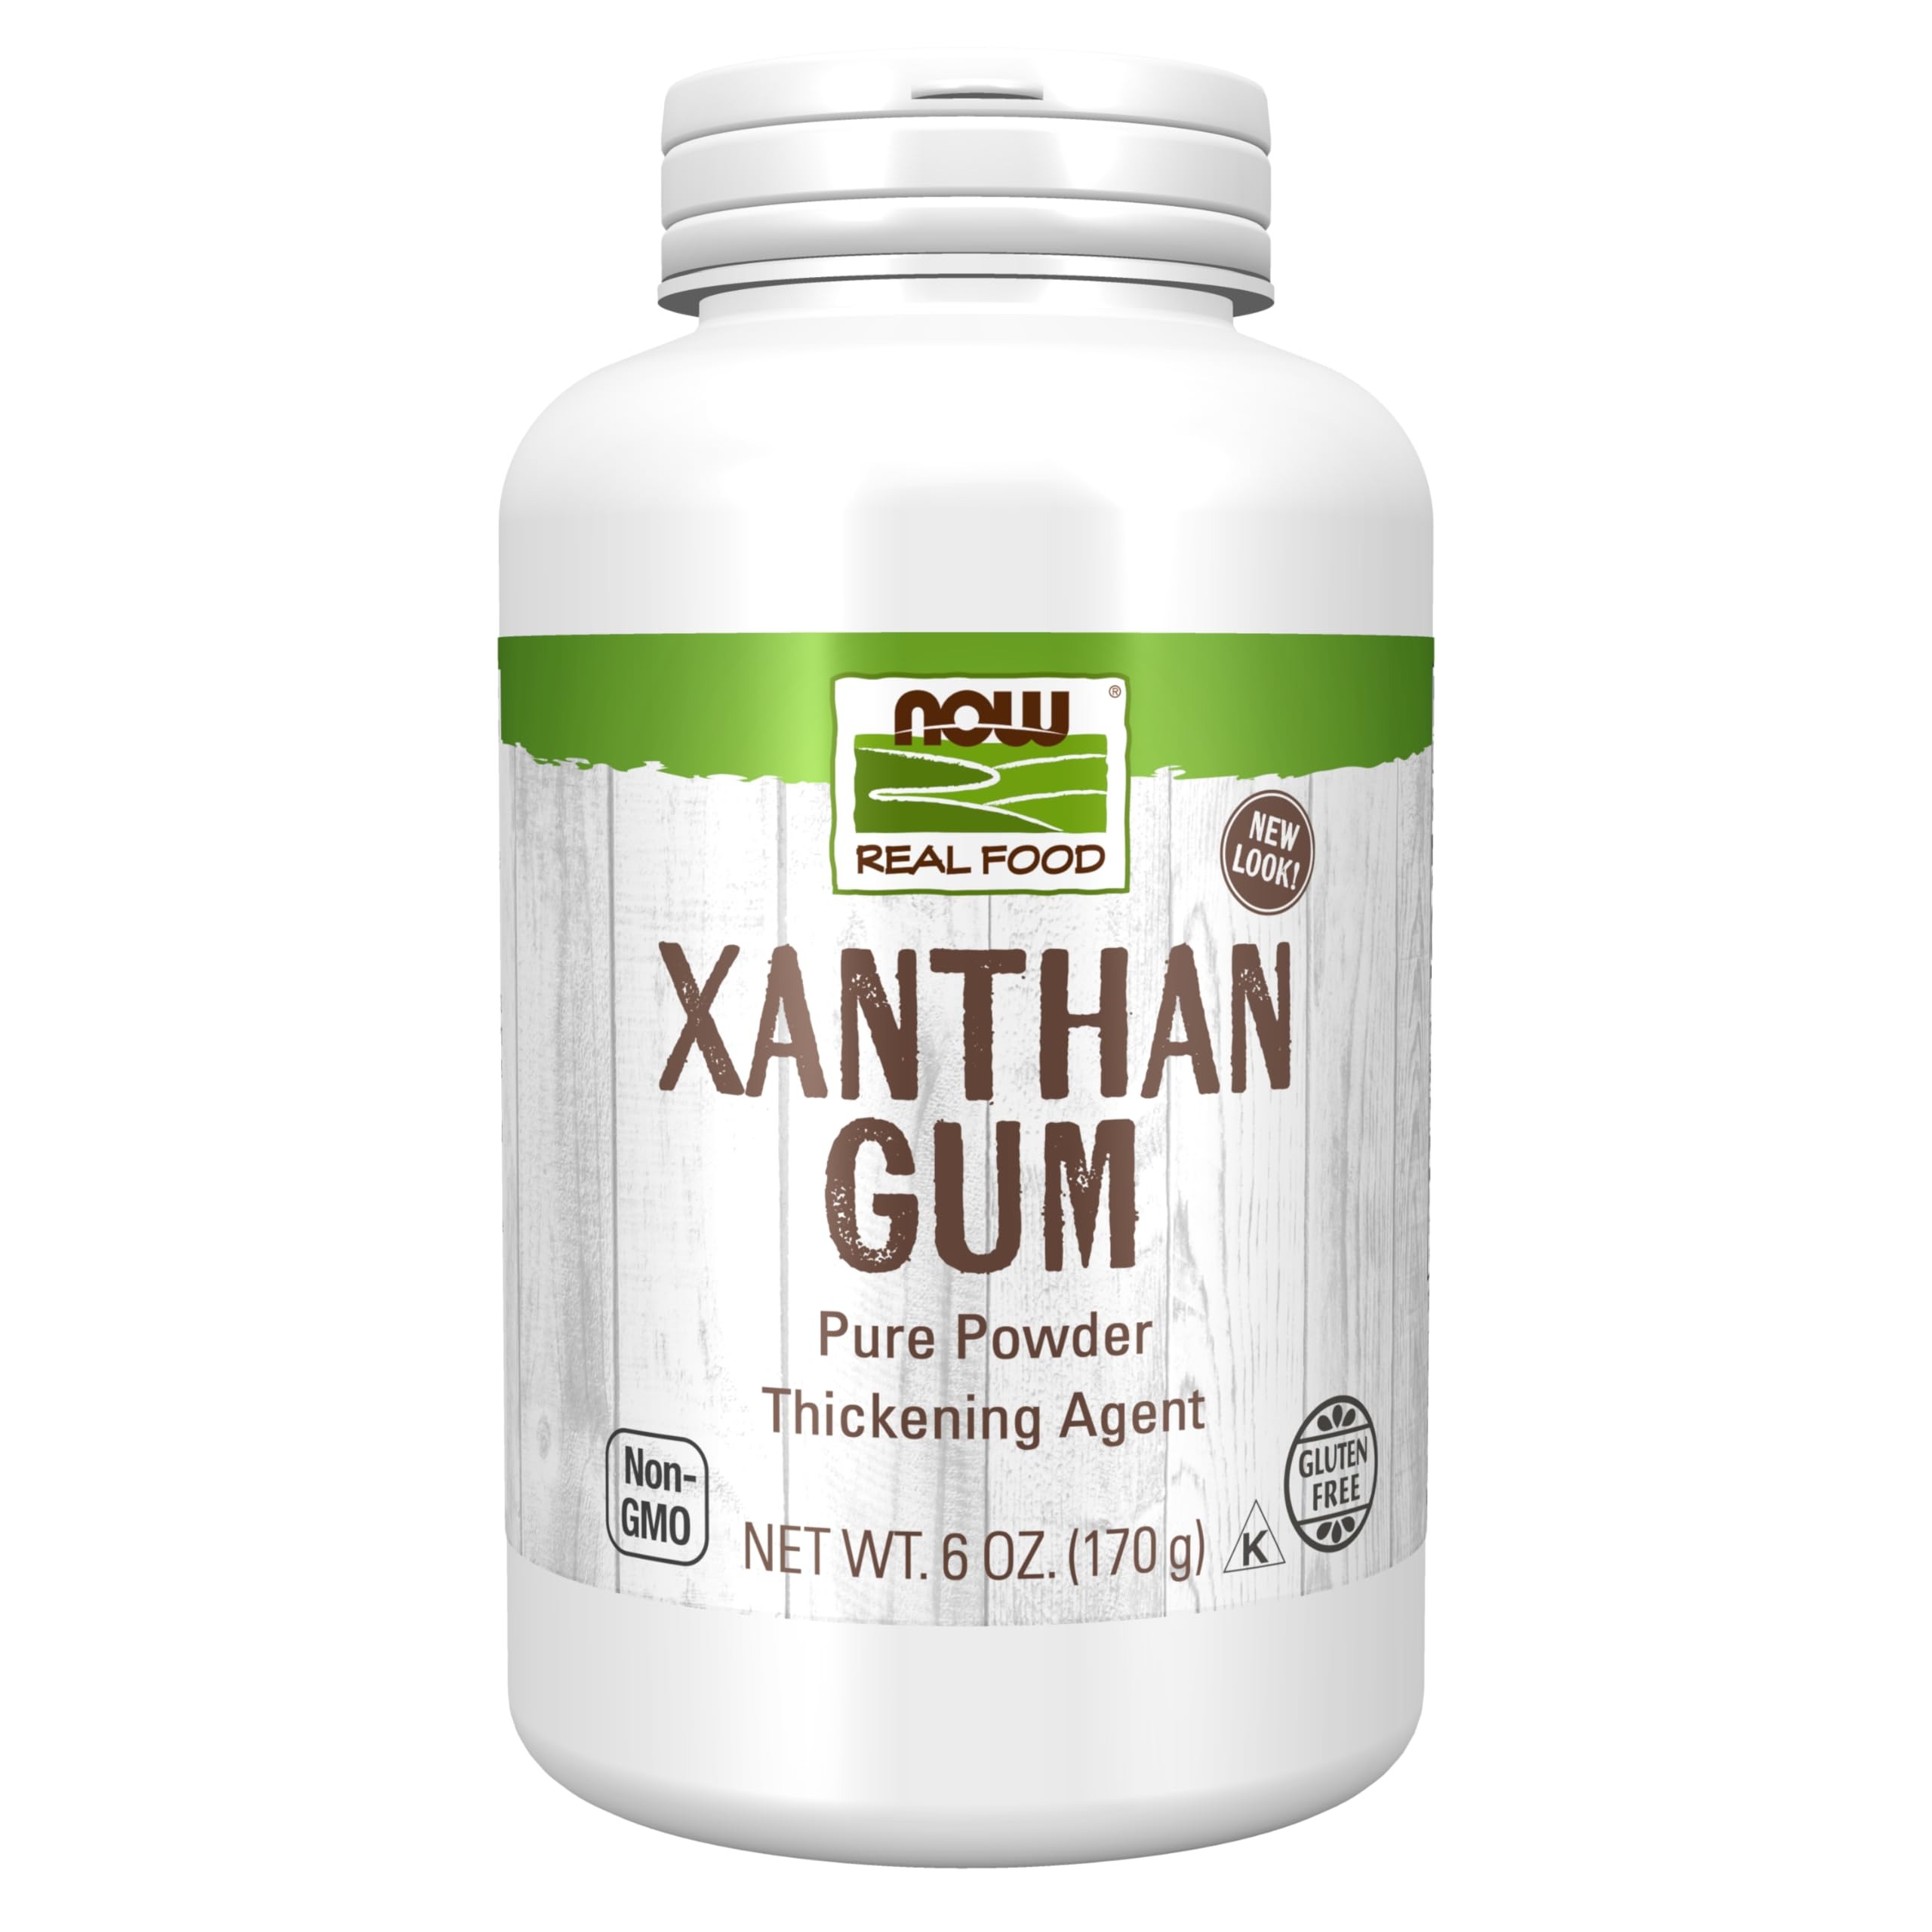
Item Name: NOW Foods, Xanthan Gum Pure Powder, Kosher and Gluten-Free Natural Thickener, 6-Ounce
Bullet Point 1: PURE POWDER: Xanthan gum is actually a widely-used thickening agent, and xanthan is legendary for its ability to increase liquid viscosity with just a tiny amount and is stable throughout a wide range of temperatures and pH
Bullet Point 2: RECIPE THICKENER: With xanthan gum, a little goes a long way. NOW Real Food Xanthan Gum is an excellent addition to your favorite sauces and dressings due to its ability to prevent oil separation and to keep solid particles, such as spices, suspended
Bullet Point 3: GREAT RECIPE ADDITION: It lends a smooth texture to many foods, making it a desirable addition to recipes
Bullet Point 4: Certified Gluten Free;Kosher (Triangle K)
Bullet Point 5: Packaged in the USA by a family owned and operated company since 1968
Value: 6.0
Unit: ounce

Price: 8.295